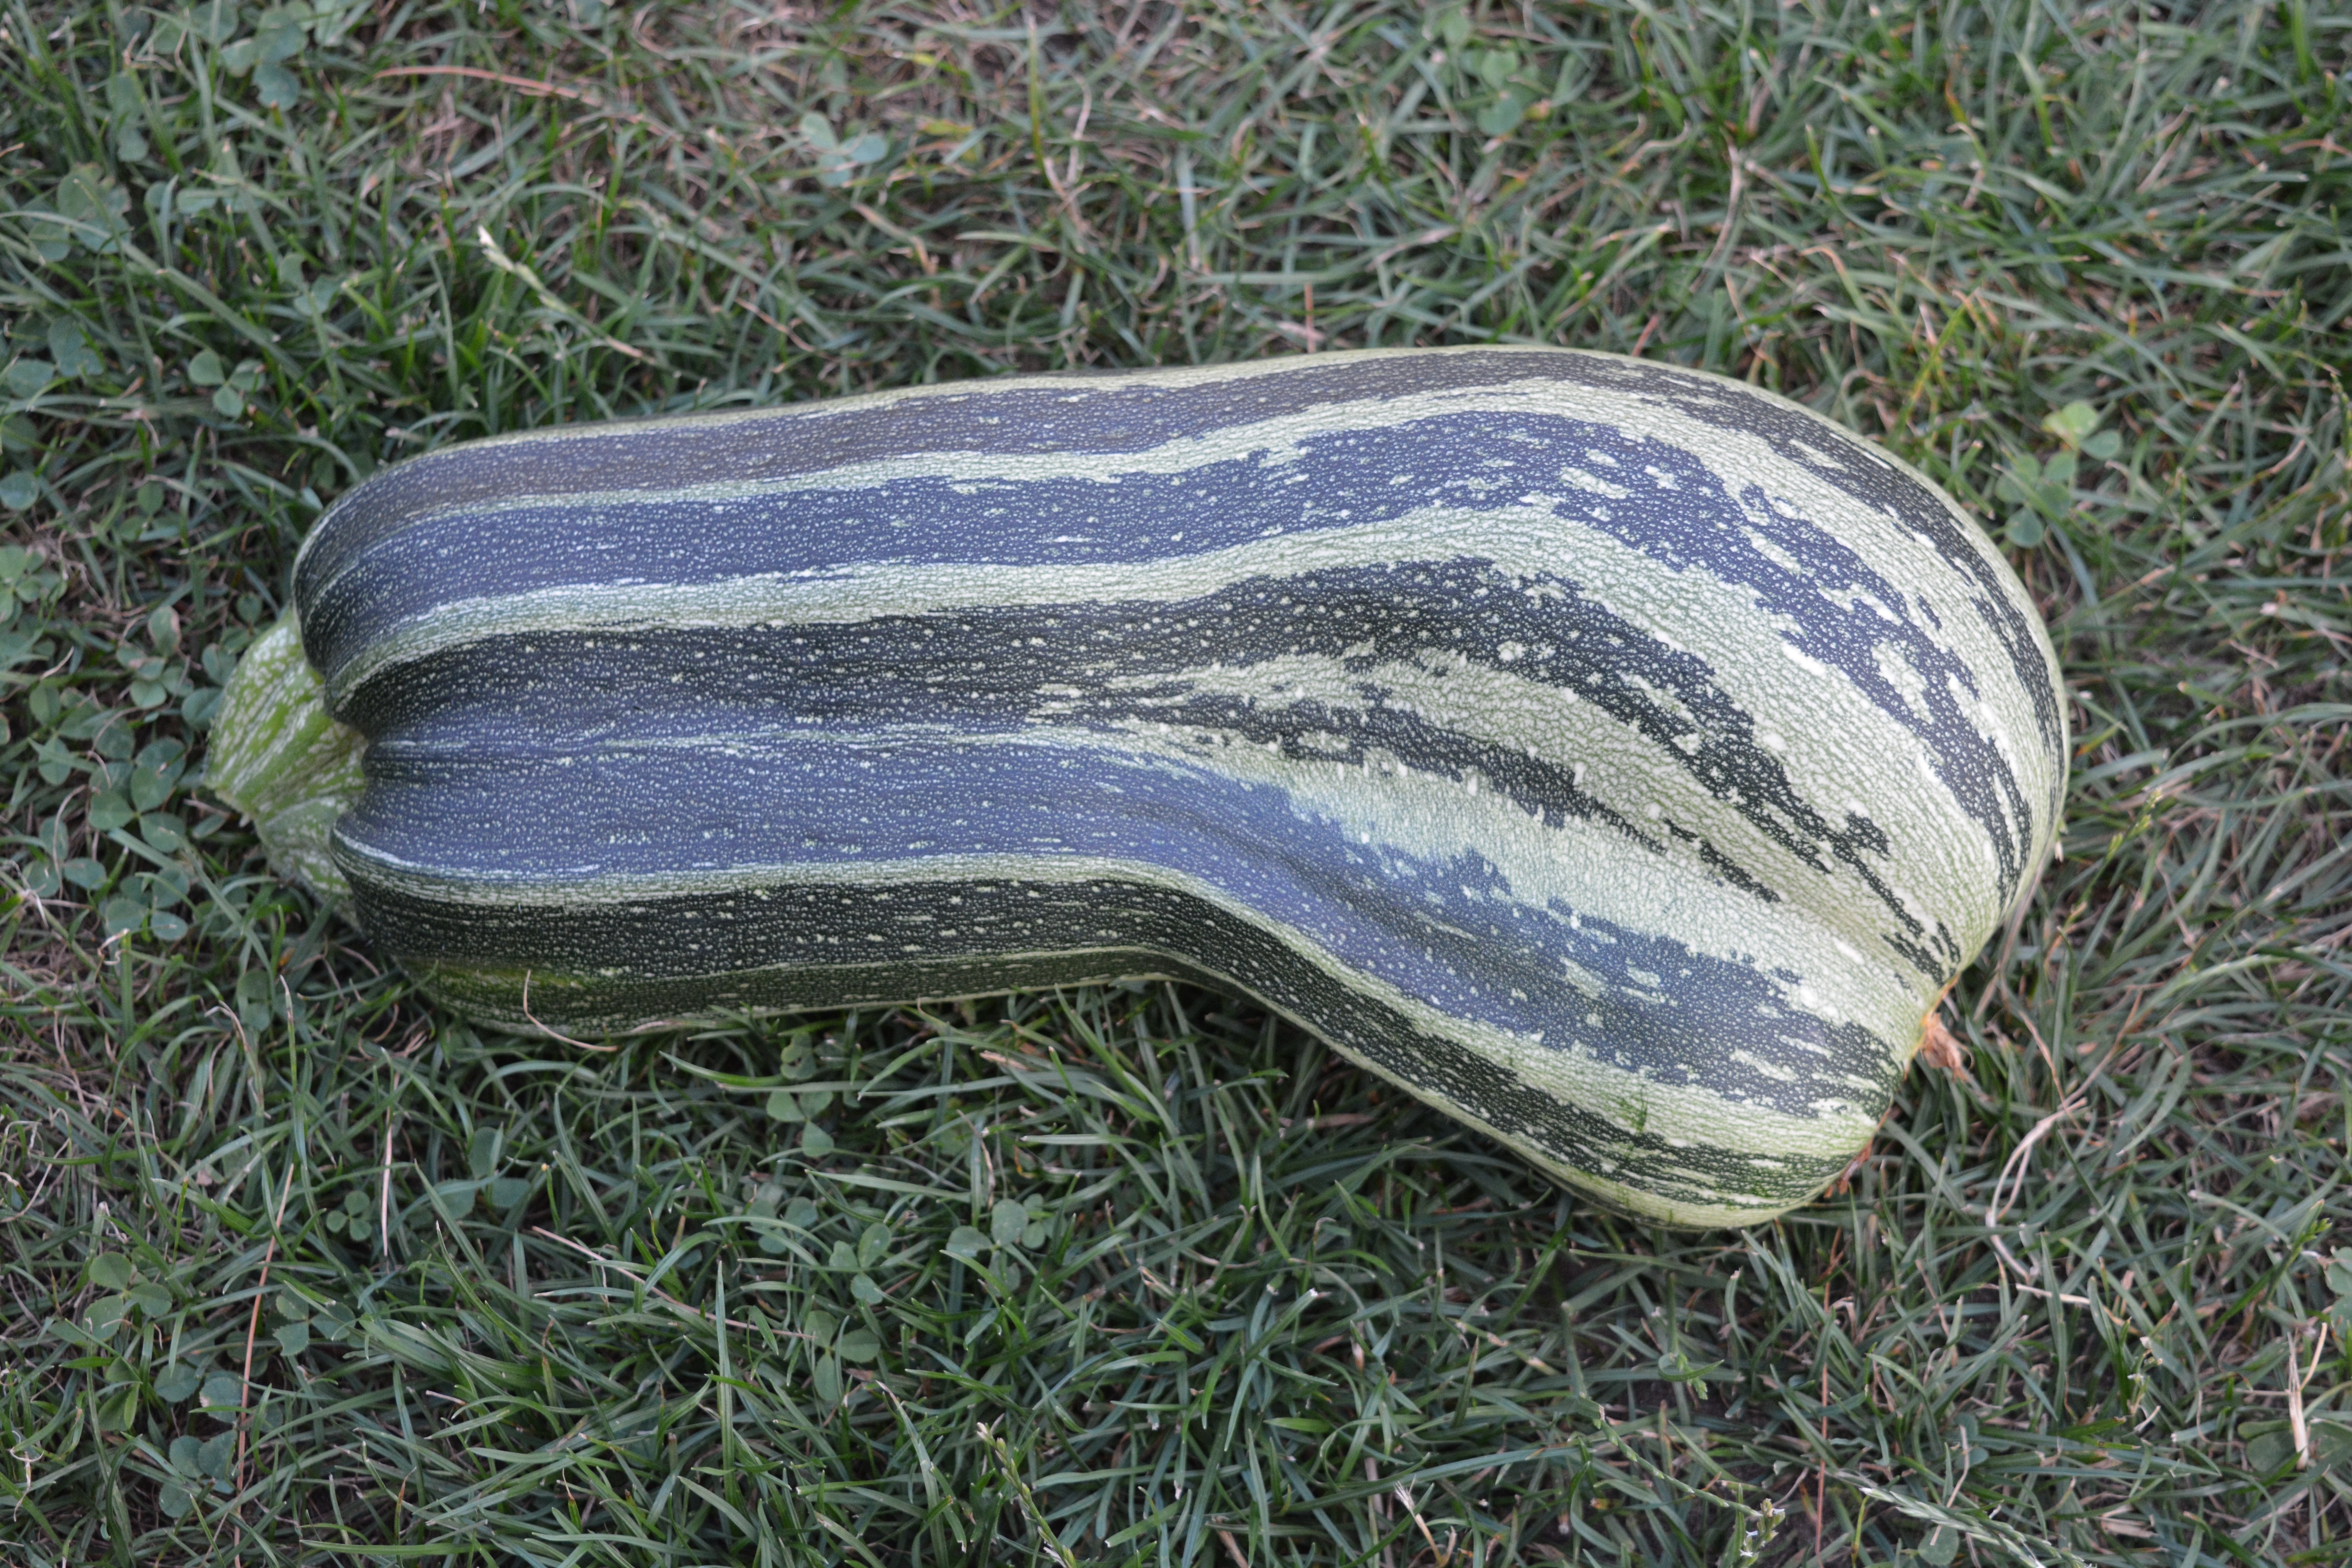
grass, rock, lawn, leaf, garden, material, vegetables, zucchini